Maerua oblongifolia

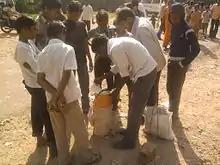
Selling Bhoochakra gadda root small round pieces

The root of the plant resembles licorice in appearance and taste and said to possess alternative, tonic and medicinal properties. The root of this plant, which tastes like coconut pulp, is edible and is eaten with sugar. The tuber is medicinal, and is used in Indian traditional medicine such as Ayurveda medicine, and is also eaten raw to quench thirst. Traditionally, the fleshy roots of this plant are used as alternative tonic and stimulant. The plant is also used for treatment of snake bites and scorpion stings.